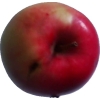
Label: Apple 11